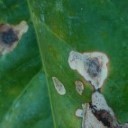
Label: Miner